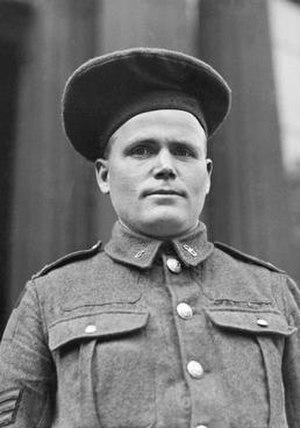
Herman James Good, né le 29 novembre 1887 et décédé le 18 avril 1969 à Bathurst au Nouveau-Brunswick, était un soldat du Corps expéditionnaire canadien de la Première Guerre mondiale et un récipiendaire de la croix de Victoria, la plus haute récompense des forces du Commonwealth.